Cliff Drysdale

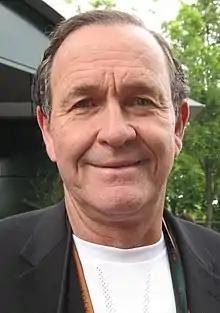
Drysdale in 2009

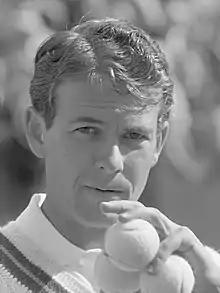
Drysdale at the 1966 Davis Cup in the Netherlands

Eric Clifford Drysdale (born 26 May 1941) is a South African former tennis player. After a career as a highly ranked professional player in the 1960s and early 1970s, he became a tennis announcer.